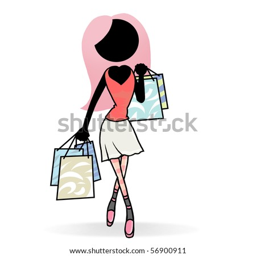
a pretty young girl go shopping and buy a lot of product .